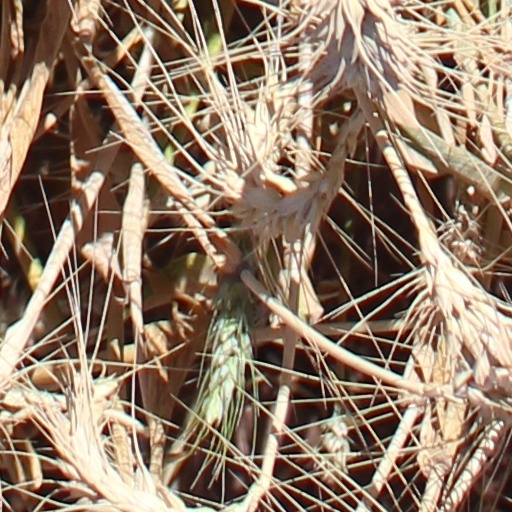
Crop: wheat